Ostracism

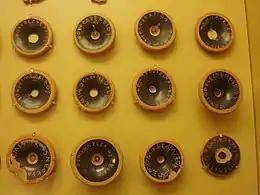
Ostraca from 482 BC voting in favor of ostracizing Themistocles

Around 12,000 political ostraka have been excavated in the Athenian agora and in the Kerameikos. The second victim, Cleisthenes' nephew Megacles, is named by 4647 of these, but for a second undated ostracism not listed above. The known ostracisms seem to fall into three distinct phases: the 480s BC, mid-century 461–443 BC and finally the years 417–415: this roughly correlates with the clustering of known expulsions, although Themistocles before 471 may count as an exception. This may suggest that ostracism fell in and out of fashion.